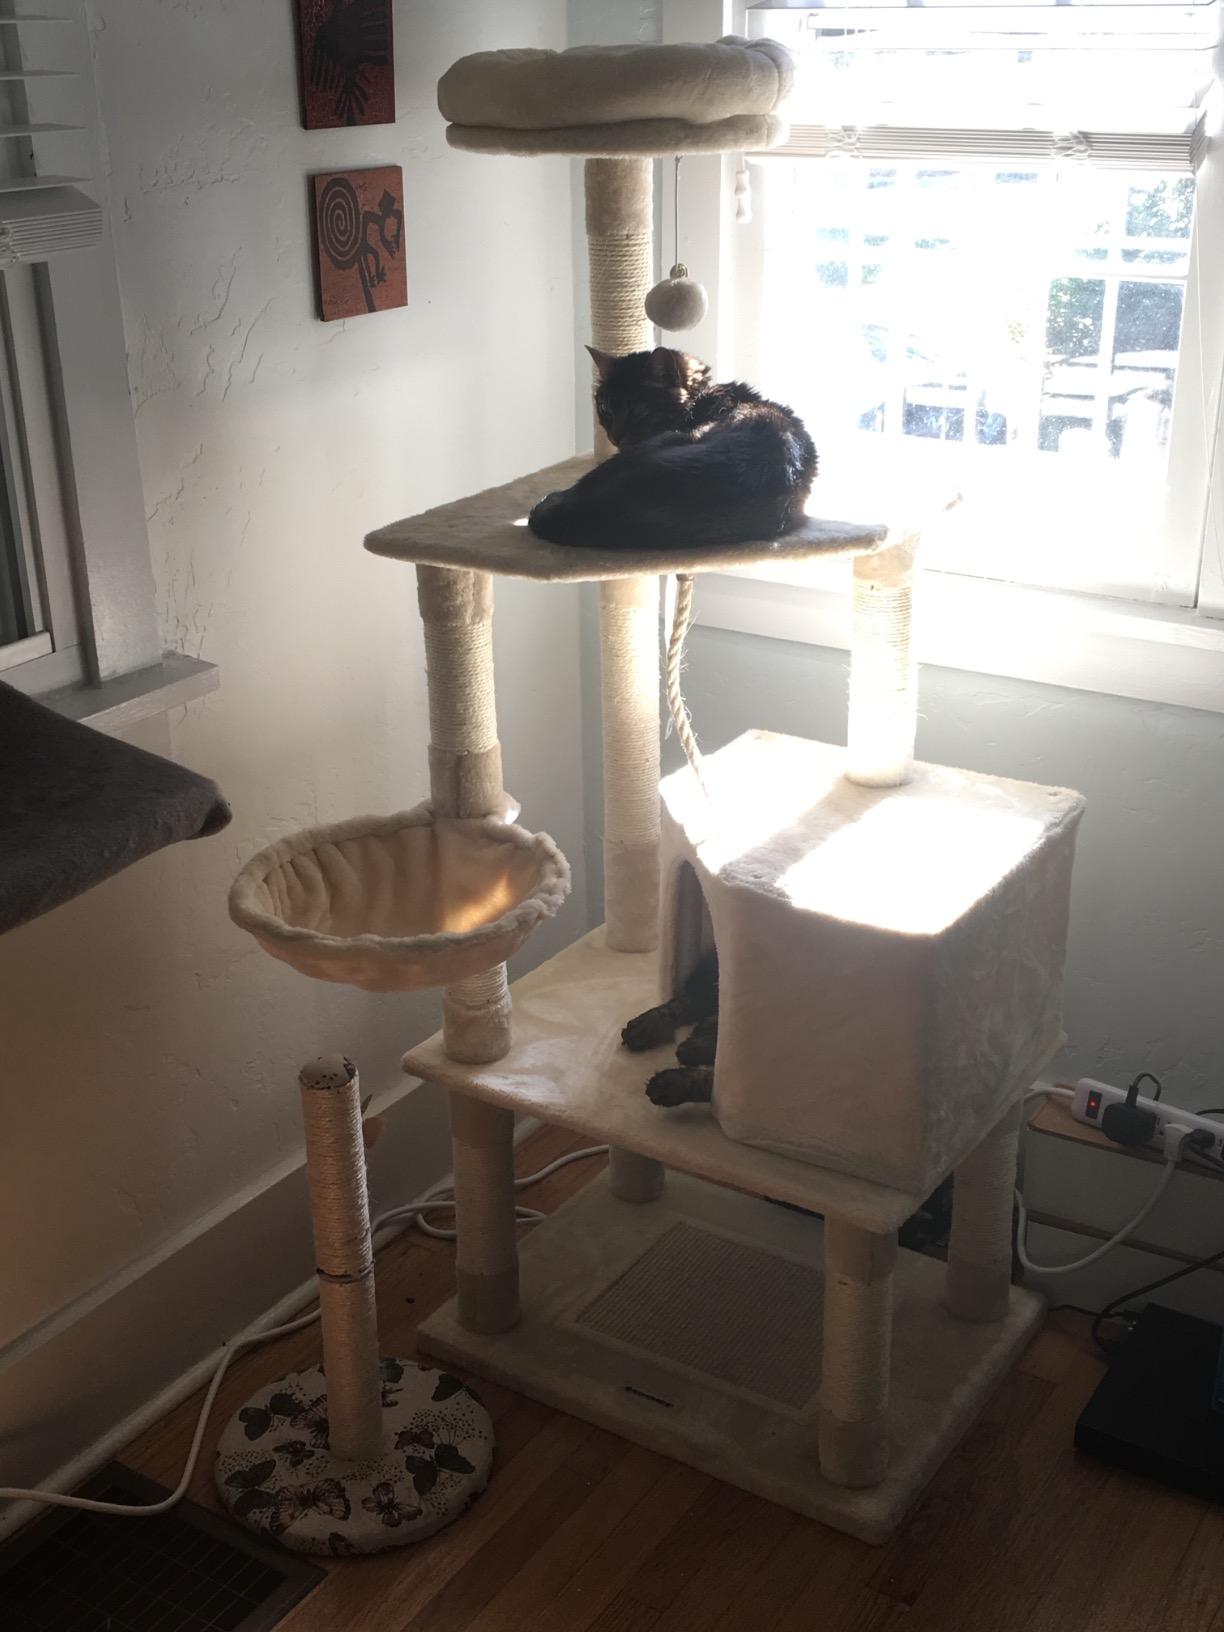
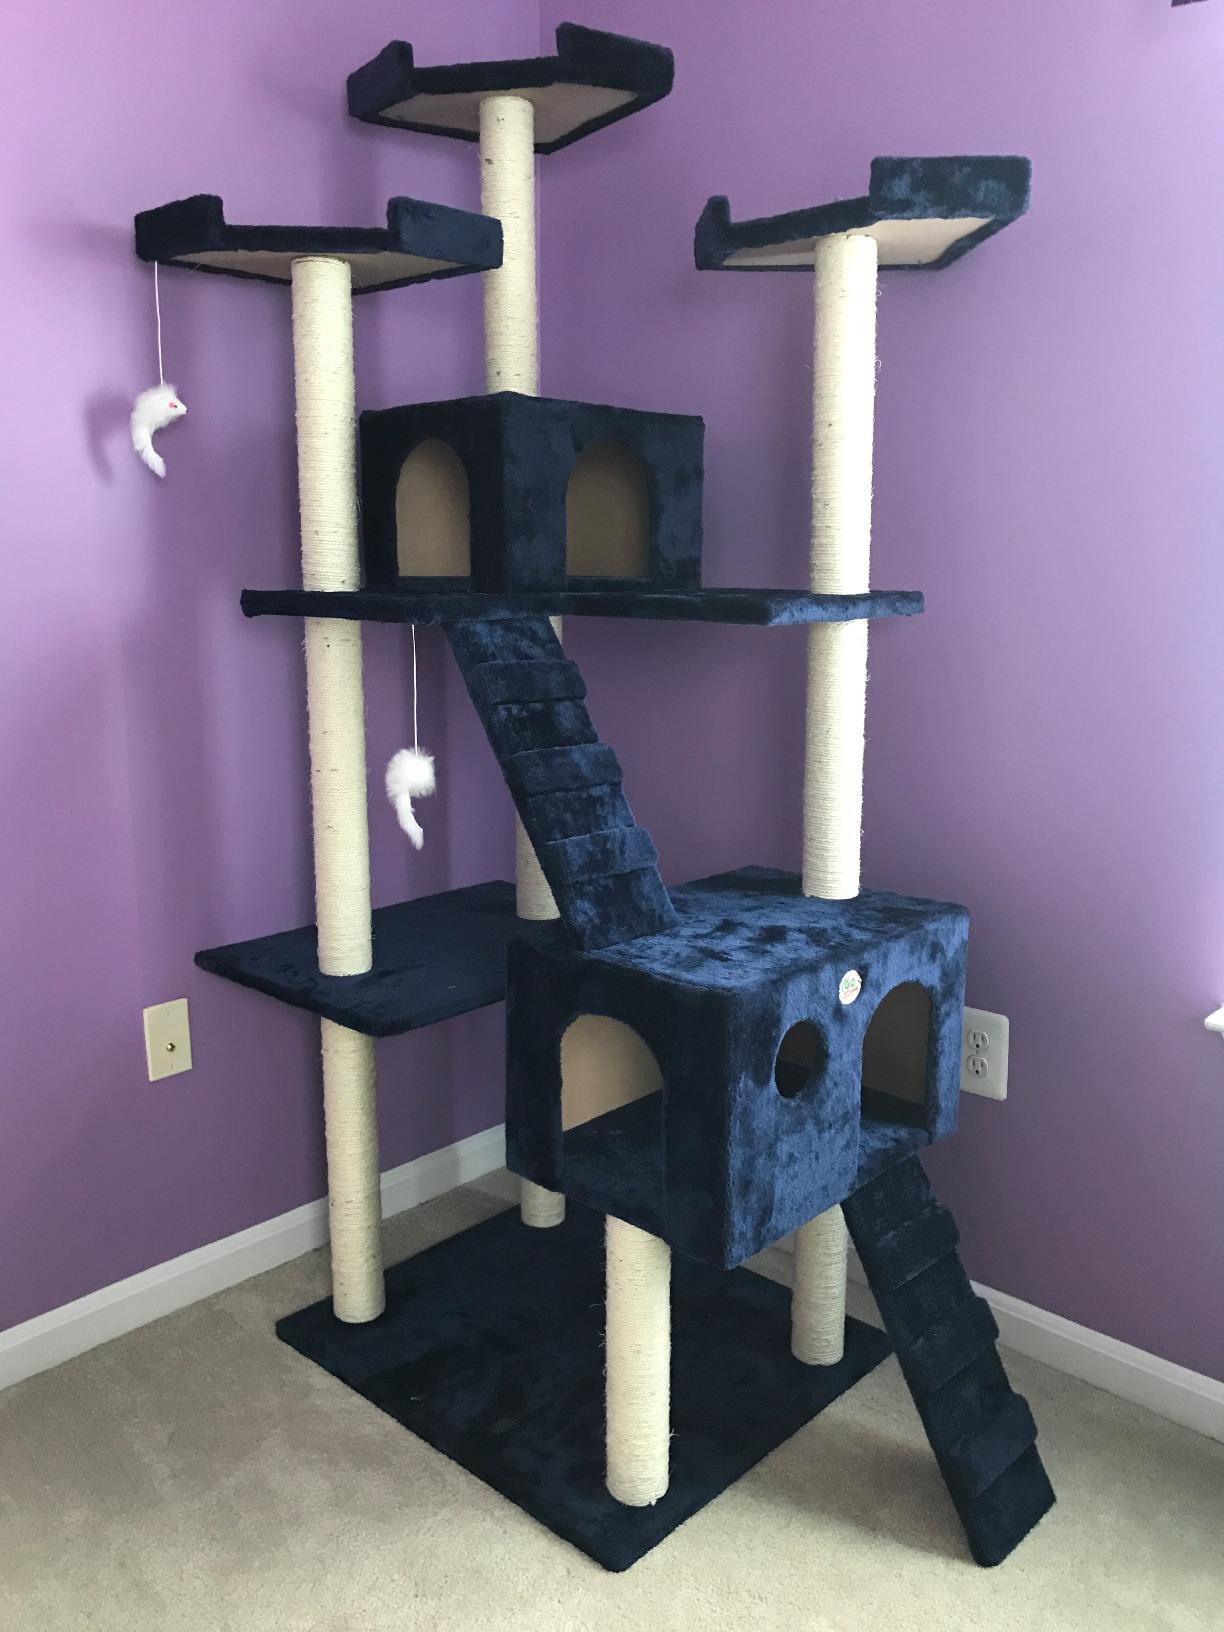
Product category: items_cat tree
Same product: no